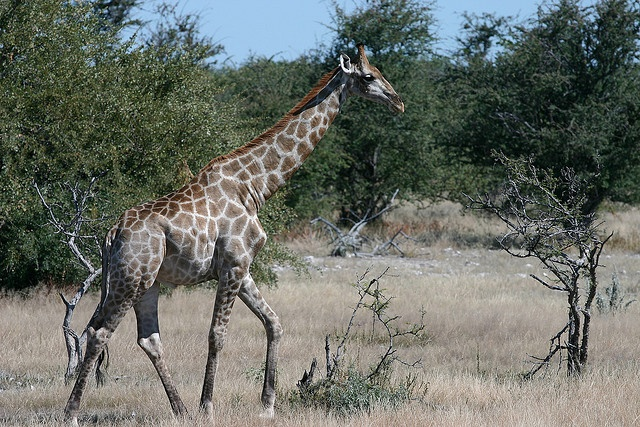
A giraffe walking over to a tree for a meal.
Giraffe outside in the savannah grazing on trees.
The lower portion of the Giraffes mosaic body looks faded.
A single giraffe walking in front of brush in a savanna.
Tall giraffe standing in the middle of a field.